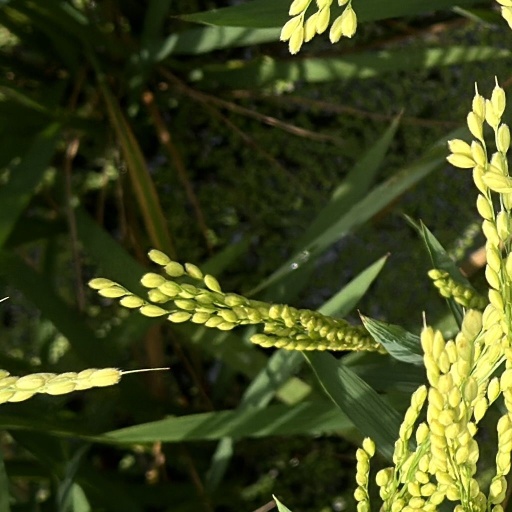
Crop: rice